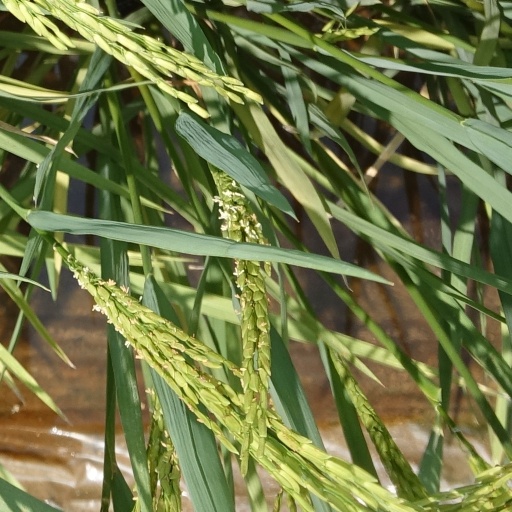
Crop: rice